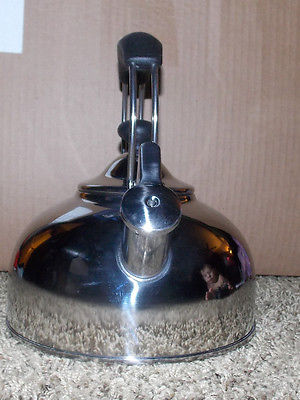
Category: kettle